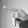
ASL letter: P